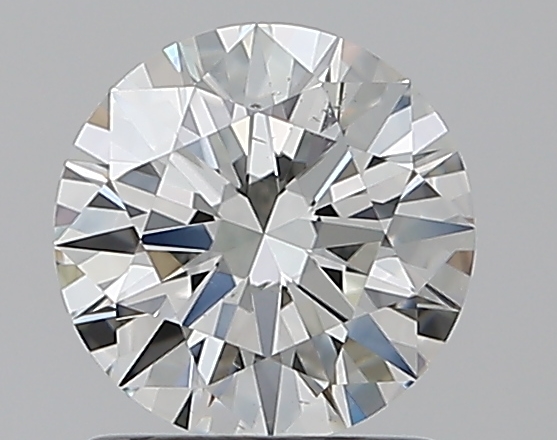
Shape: round
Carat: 1.03
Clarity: VS2
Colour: I
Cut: EX
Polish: EX
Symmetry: EX
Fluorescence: N
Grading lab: GIA
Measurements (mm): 6.54 x 6.55 x 3.96